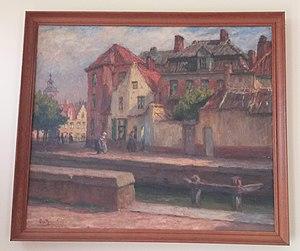
Vue de Bruges par Emile Rommelaere. Non daté
Emile Rommelaere était un peintre belge appartenant à l'école de Bruges.